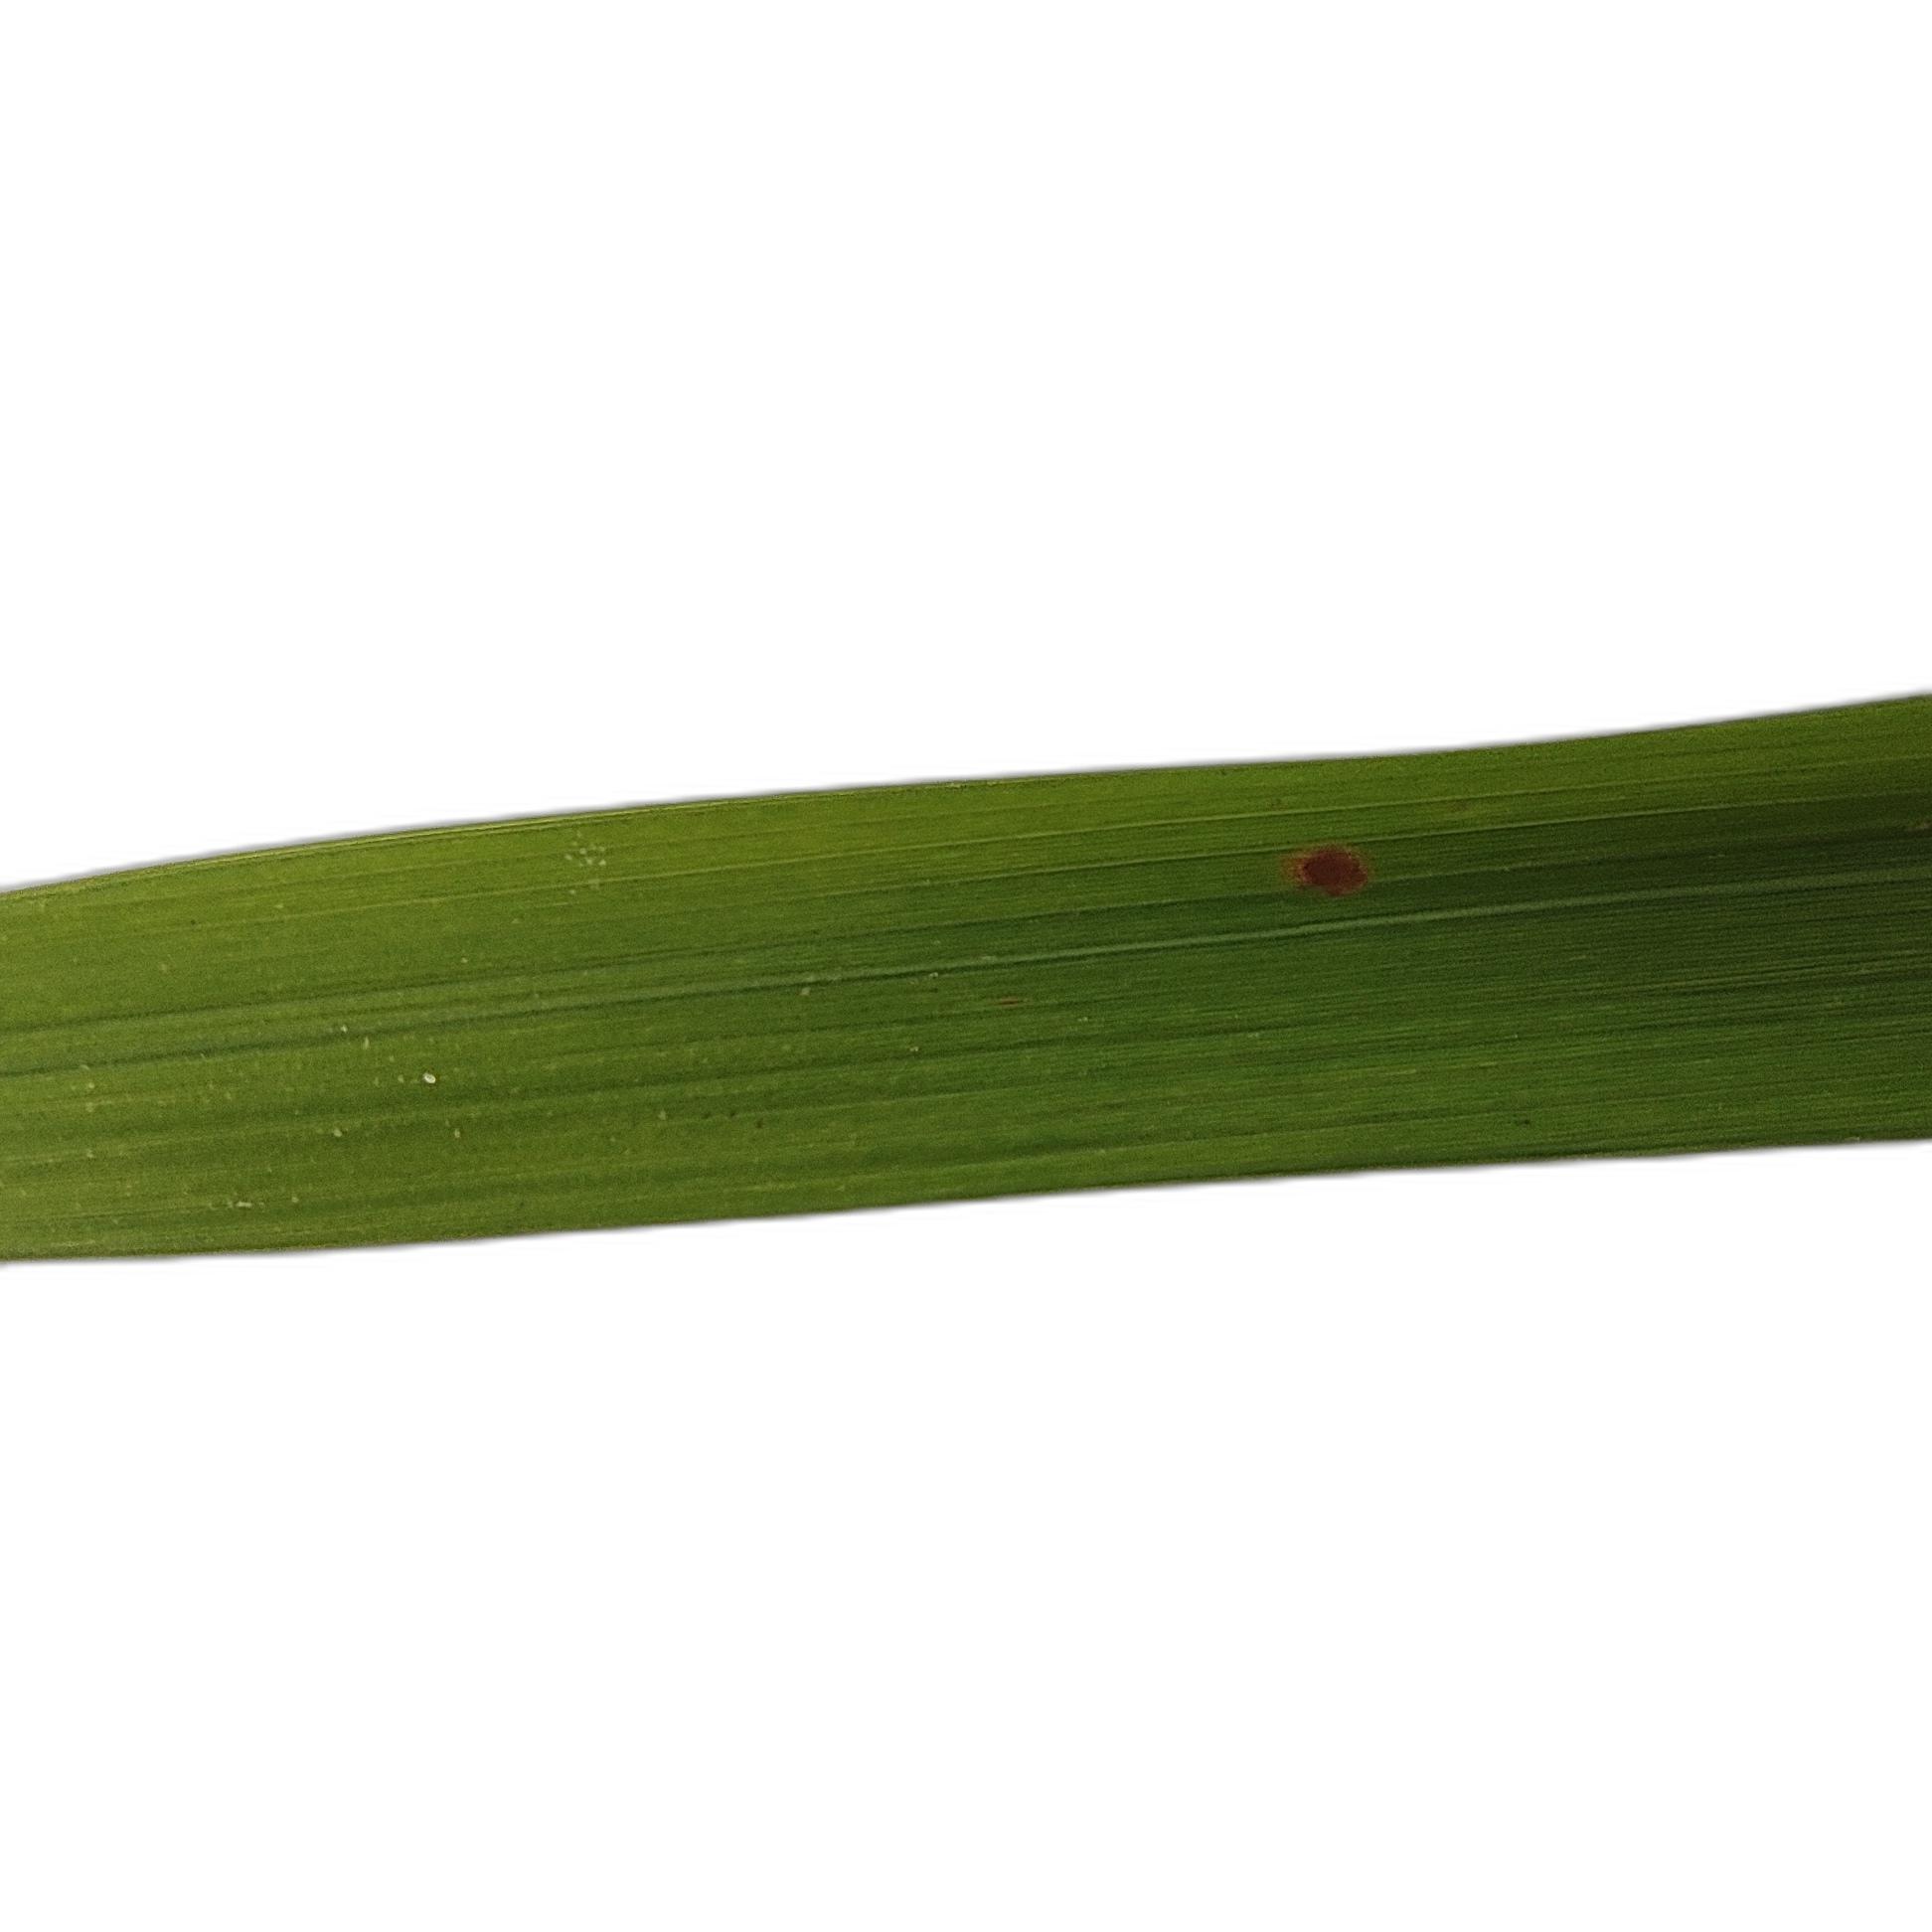
Label: Healthy